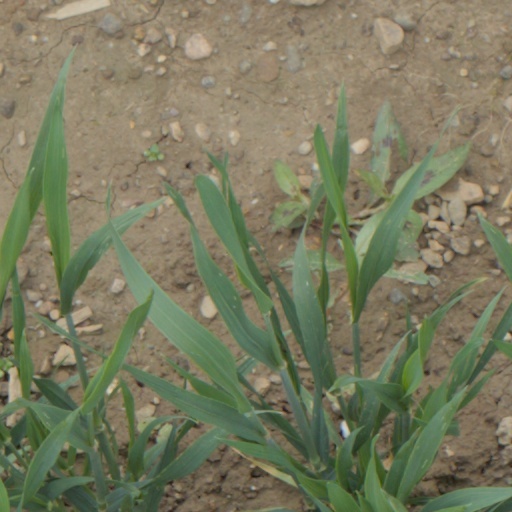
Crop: wheat